Daniel Deluxe

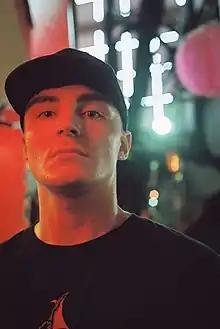

Daniel Alexandrovich, known professionally as Daniel Deluxe, is a Copenhagen-based, Russian electronic music producer. He has released three albums: "Corruptor" (2016), "Instruments of Retribution" (2017), and "Exile" (2020). Deluxe has also composed the scores for video games "Desync" (2017), "Ghostrunner" (2020) and "Ghostrunner 2" (2023).